Sam Colson

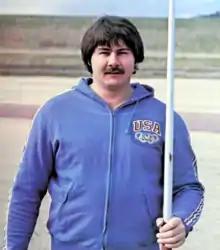
Colson in 1977

Sam Colson (born March 24, 1951, born in Beloit, Kansas) is a former javelin thrower who competed in the 1976 Summer Olympics where he finished fifth.